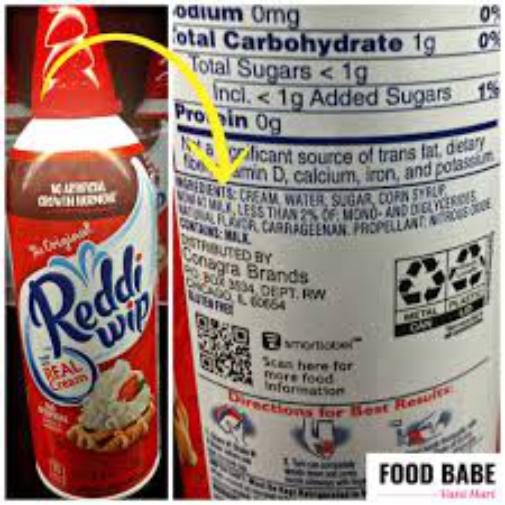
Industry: Food